Describe the emotion expressed in this image:  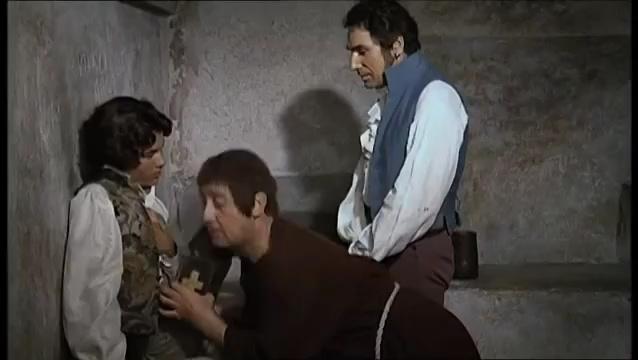
This person displays Suffering, valence and arousal with low intensity.